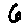
Label: 6